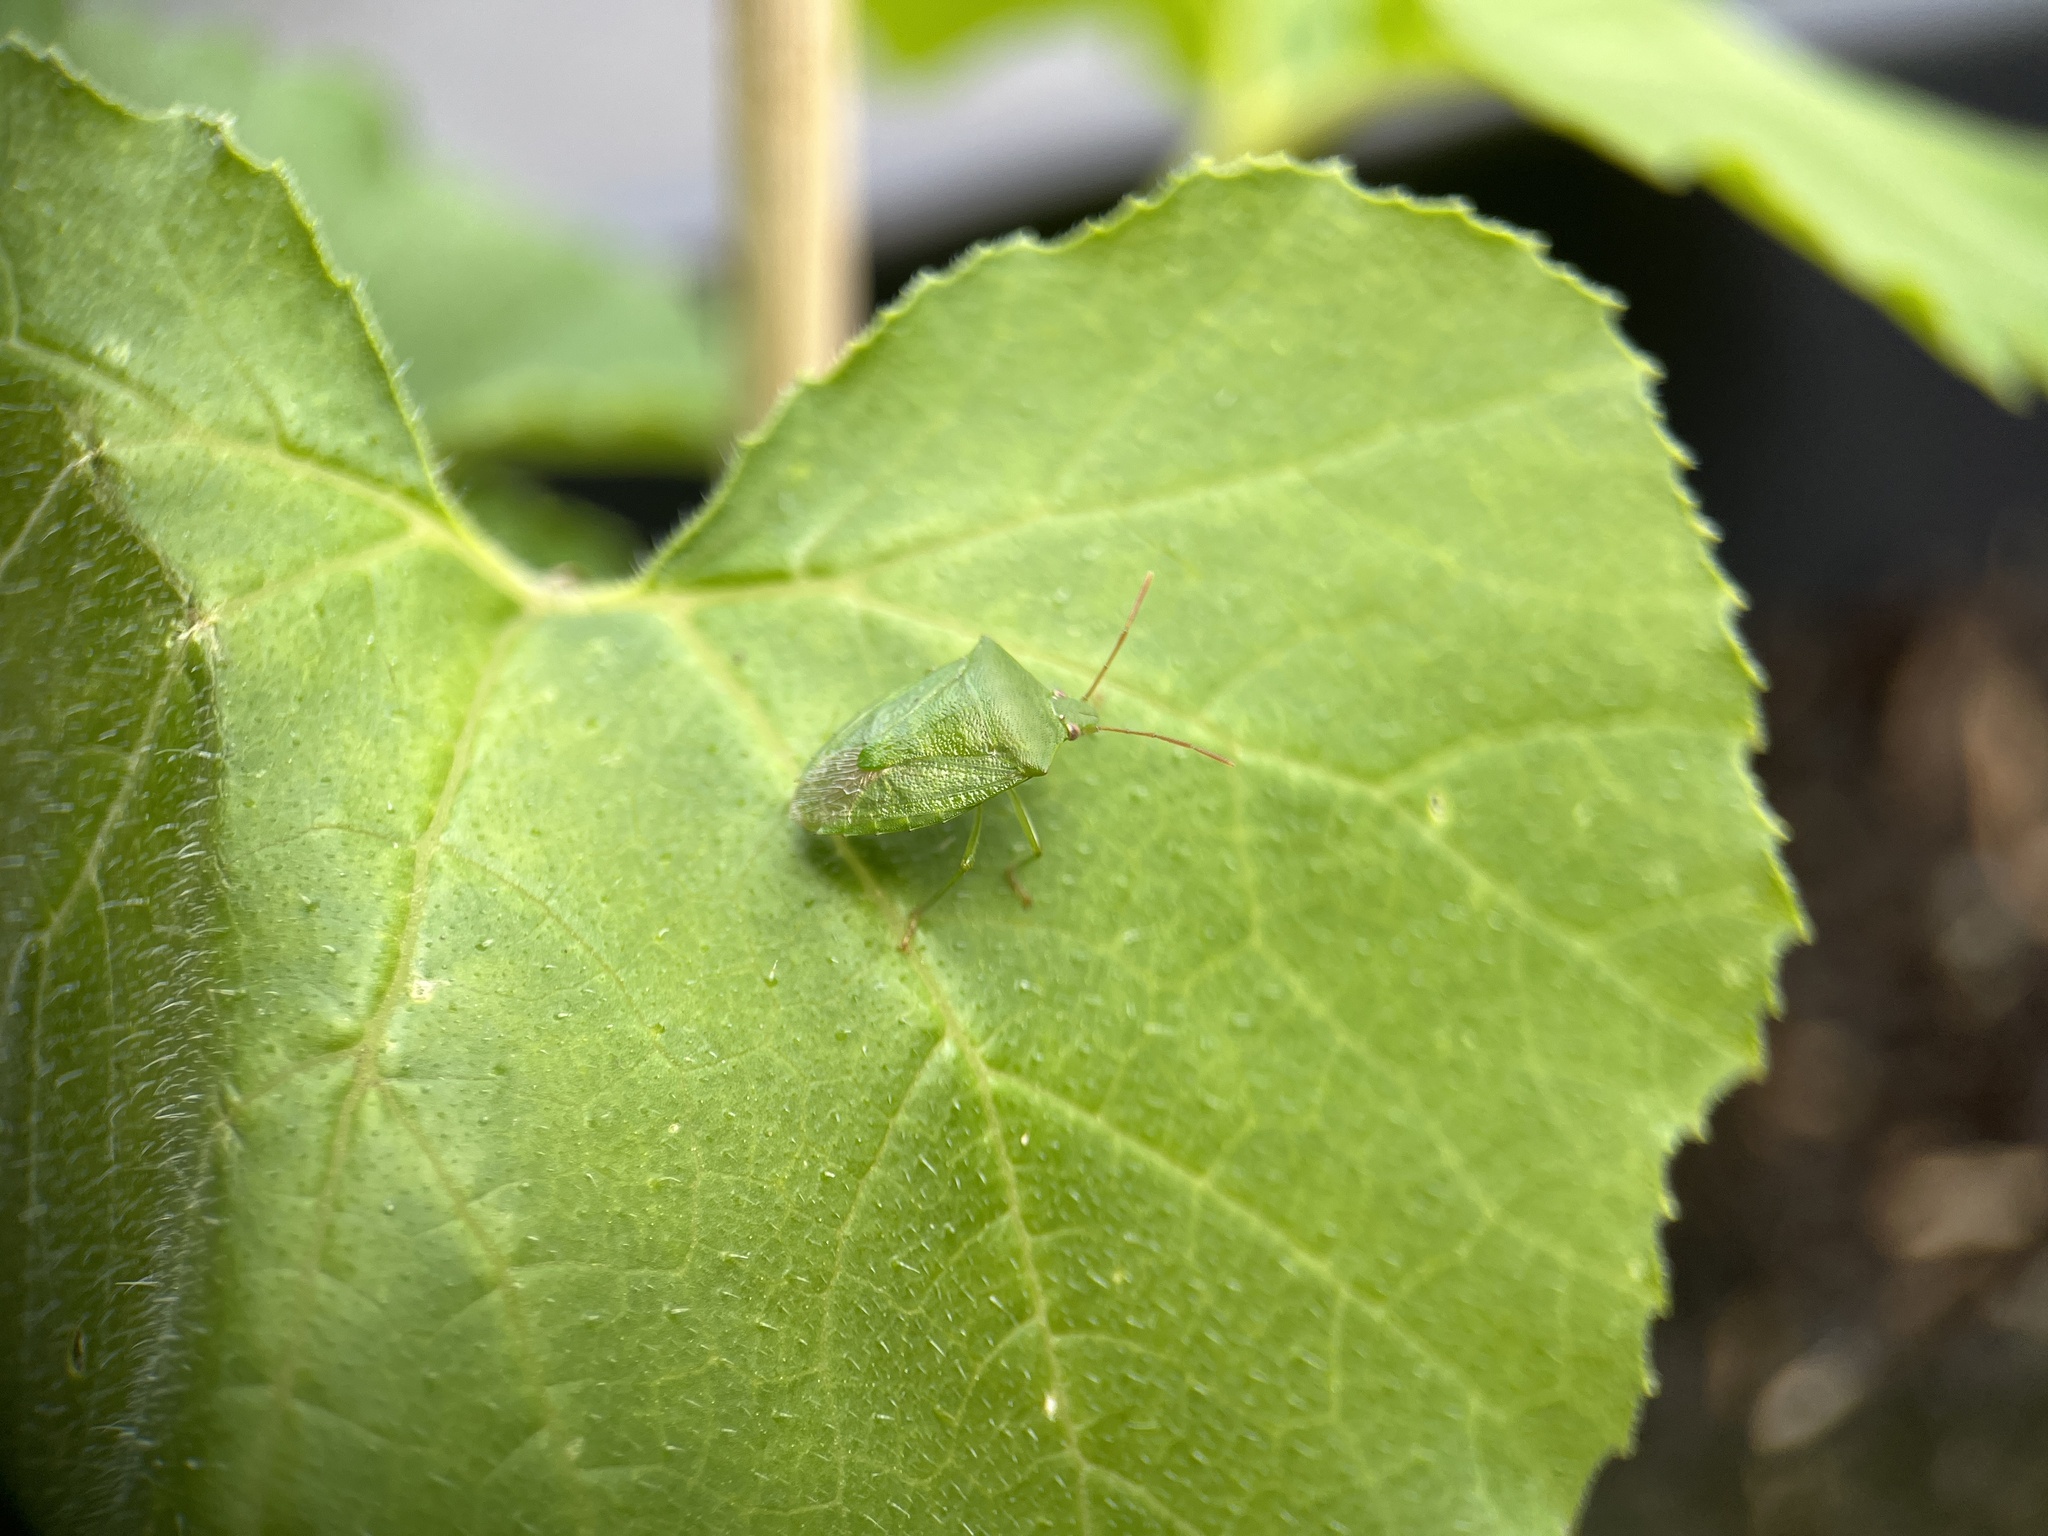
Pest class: stink_bug